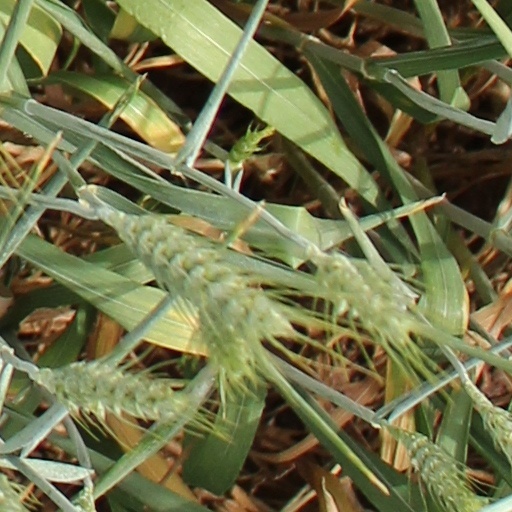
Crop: wheat